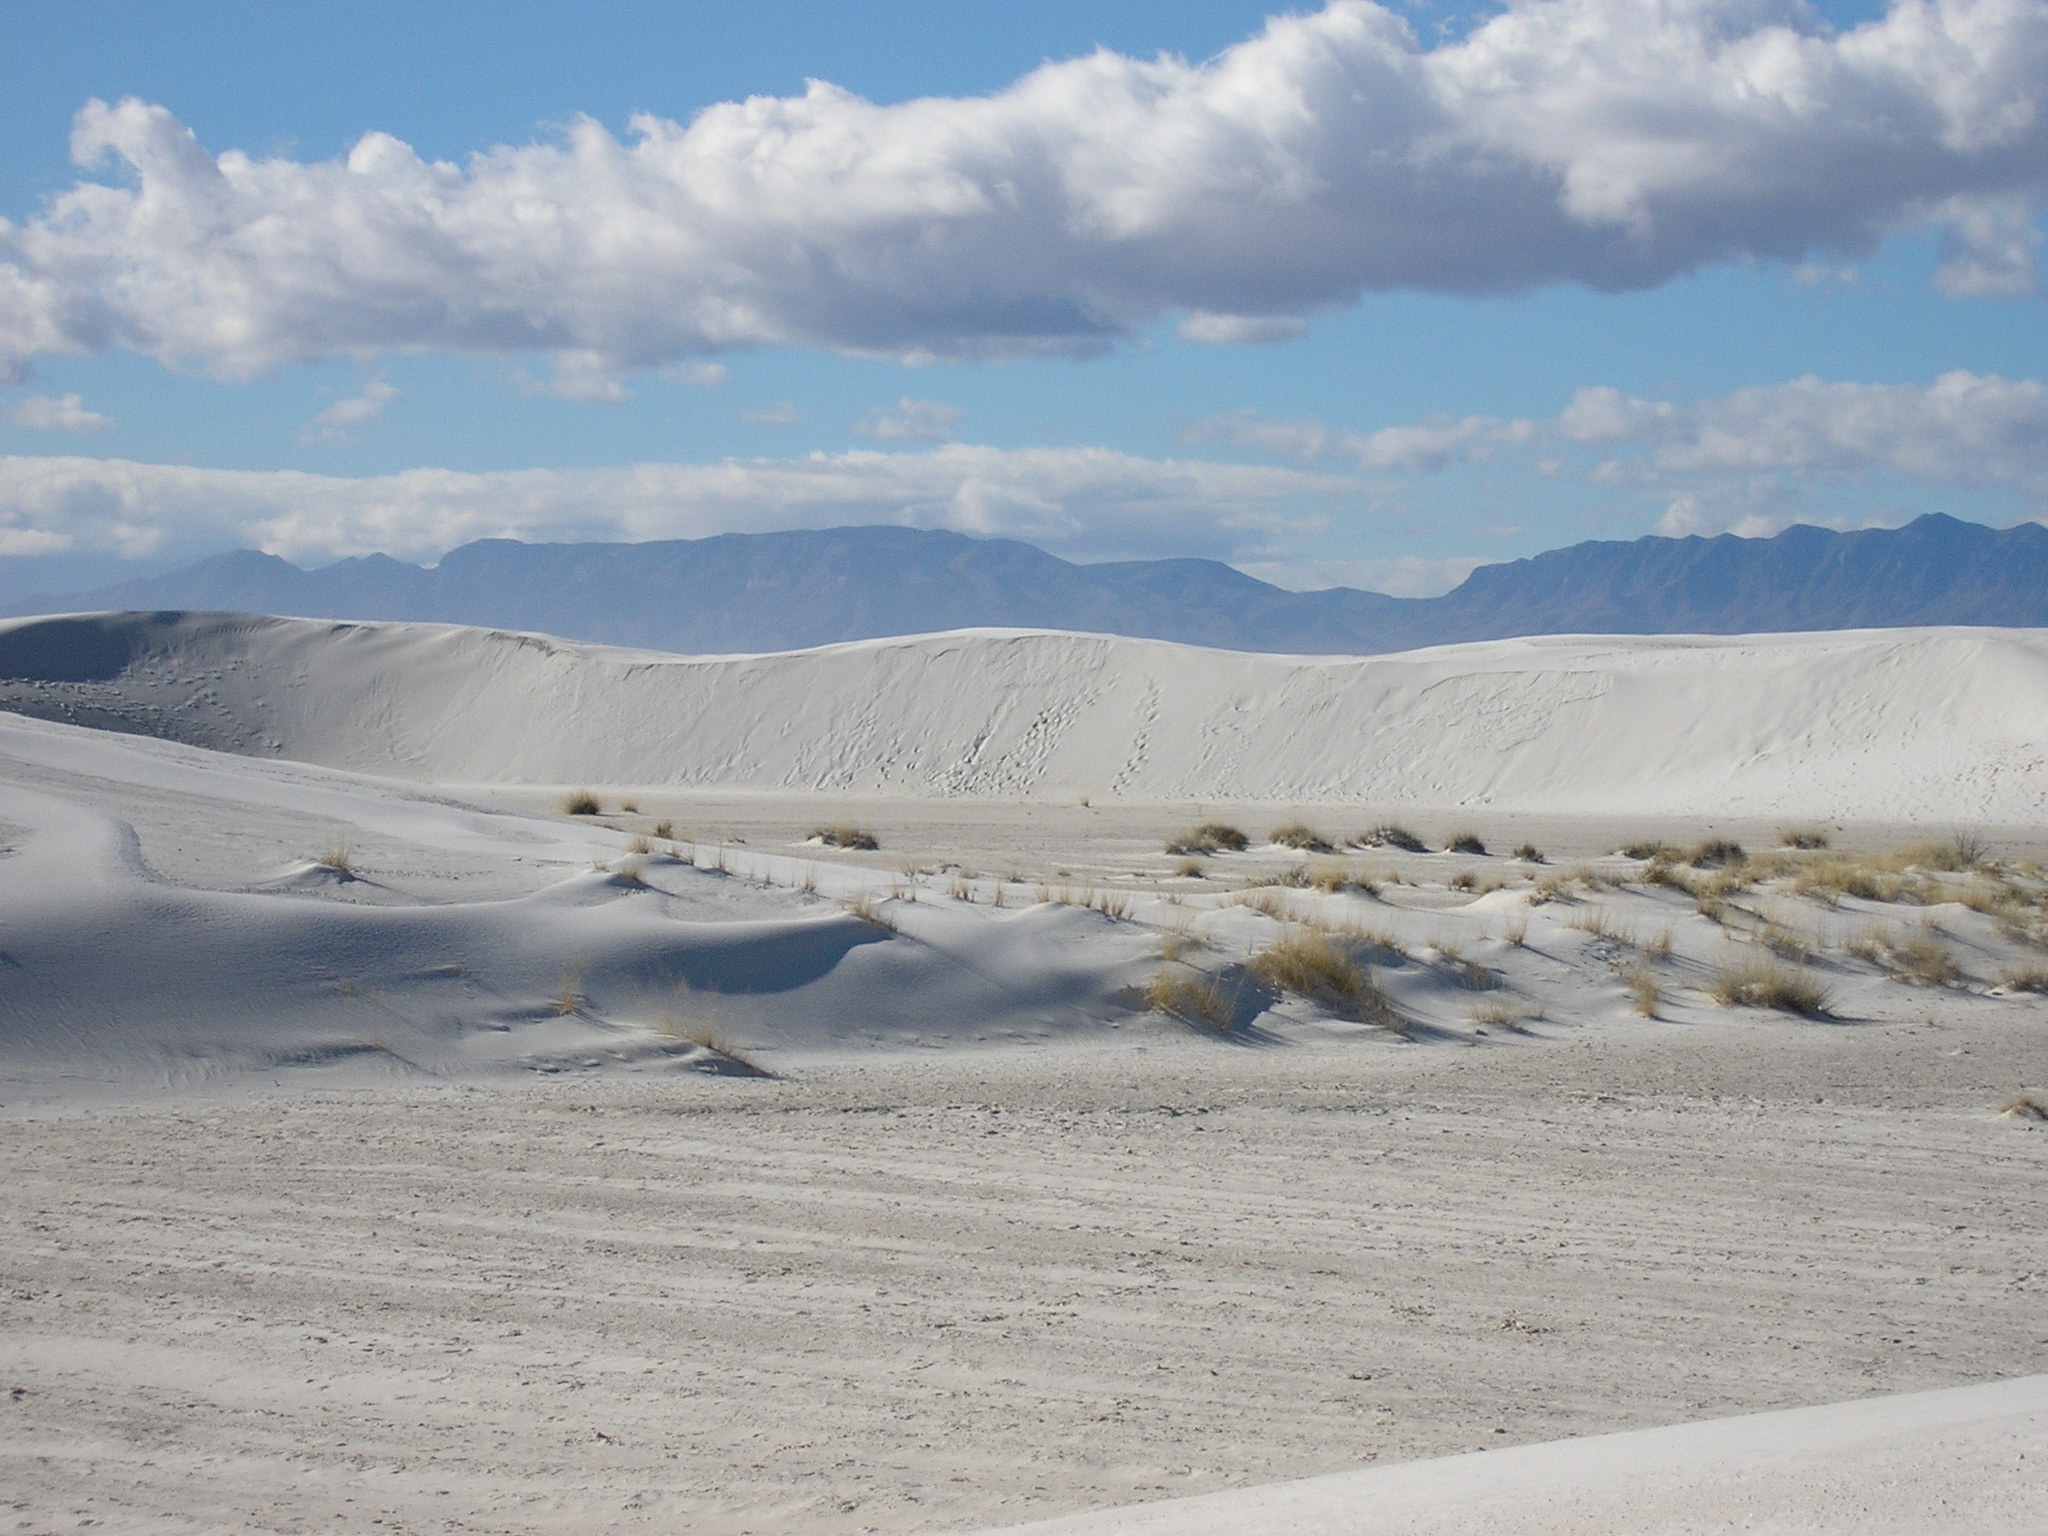
landscape, sea, sand, snow, sky, white, dune, natural, scenery, arctic, material, new mexico, clouds, mountains, badlands, plateau, habitat, ecosystem, landform, arctic ocean, white sands, natural environment, geographical feature, aeolian landform